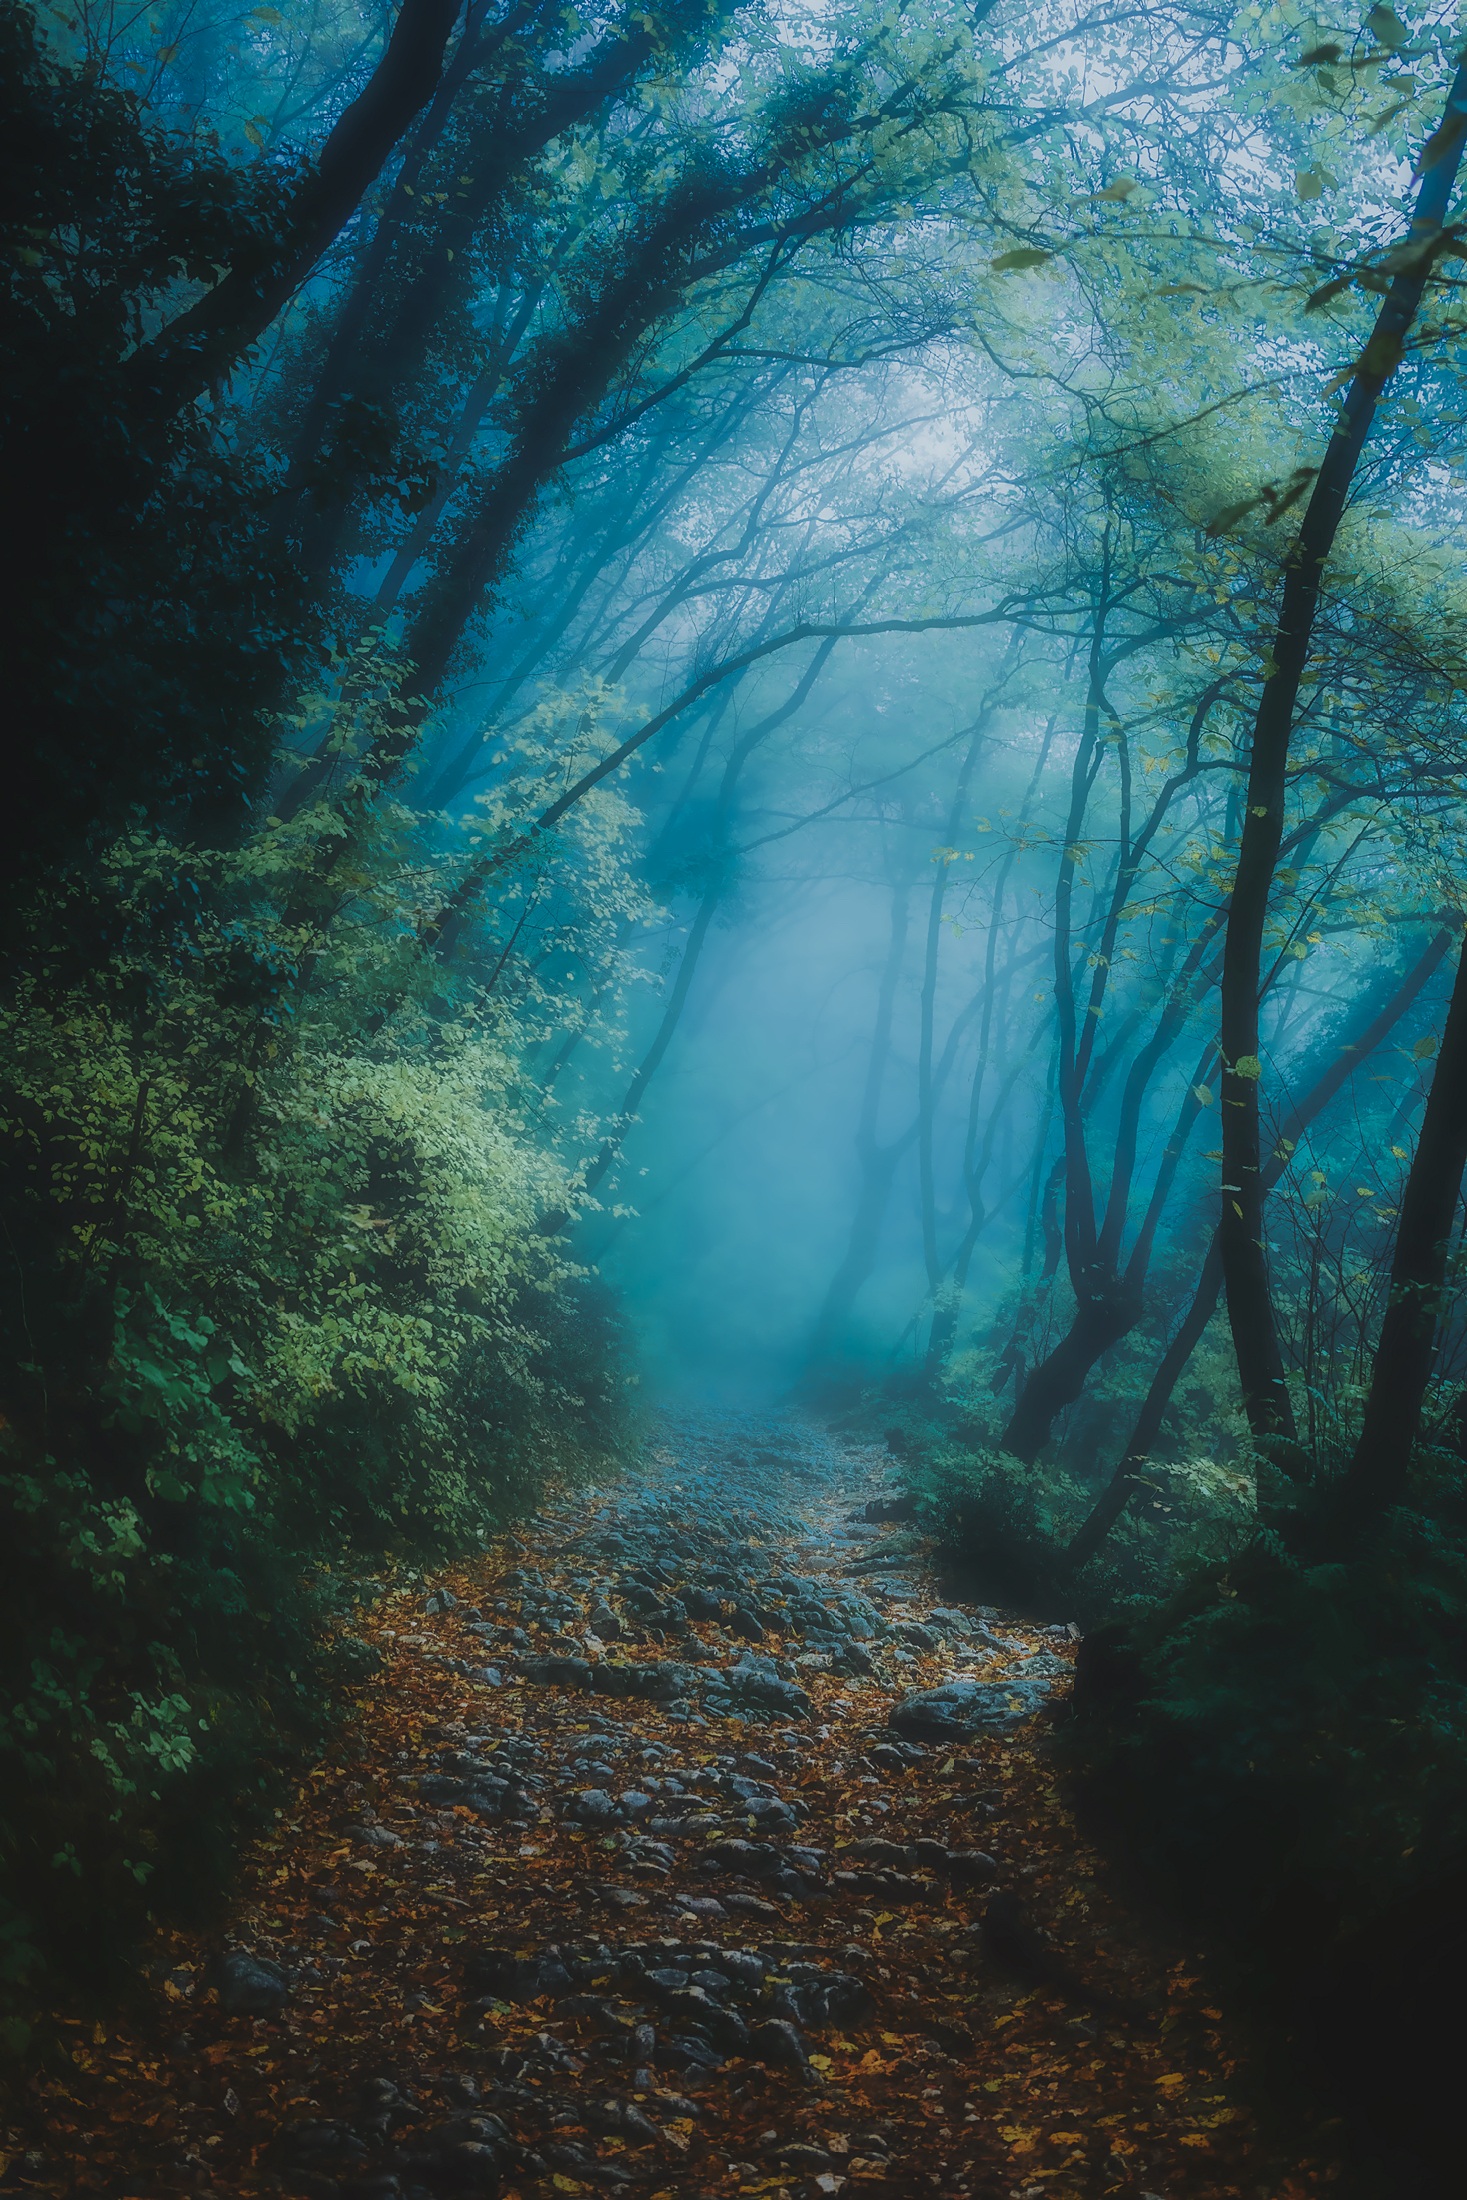
landscape, sea, nature, forest, path, walking, fog, sunrise, mist, hiking, trail, sunlight, morning, country, underwater, rural, reflection, seaweed, haze, trees, outdoors, woods, hdr, algae, beautiful, habitat, natural environment, geographical feature, atmospheric phenomenon